Kristaq Rama

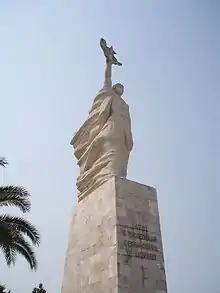
Mother Albania. The partisan monument and graveyard on the outskirts of Tirana, Albania.

Kristaq Rama (31 July 193211 April 1998) was an Albanian sculptor, art educator and a member of the Communist Party in Albania under Enver Hoxha's rule. He had close ties to Hoxha's communist regime. He was the father of current Albanian Prime Minister Edi Rama.